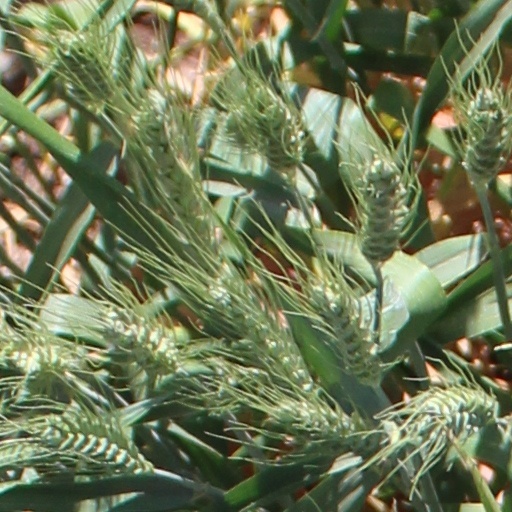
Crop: wheat